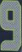
Number: 9